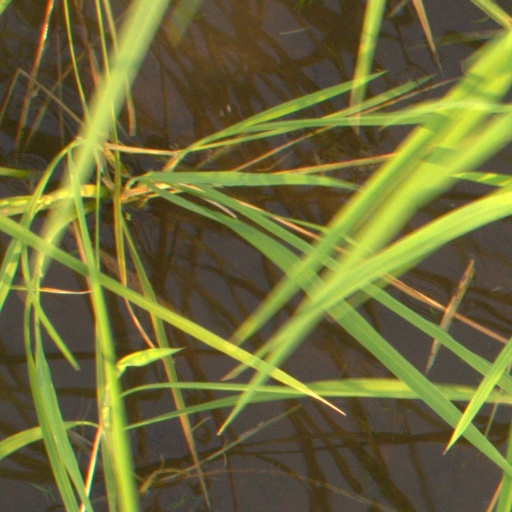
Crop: rice